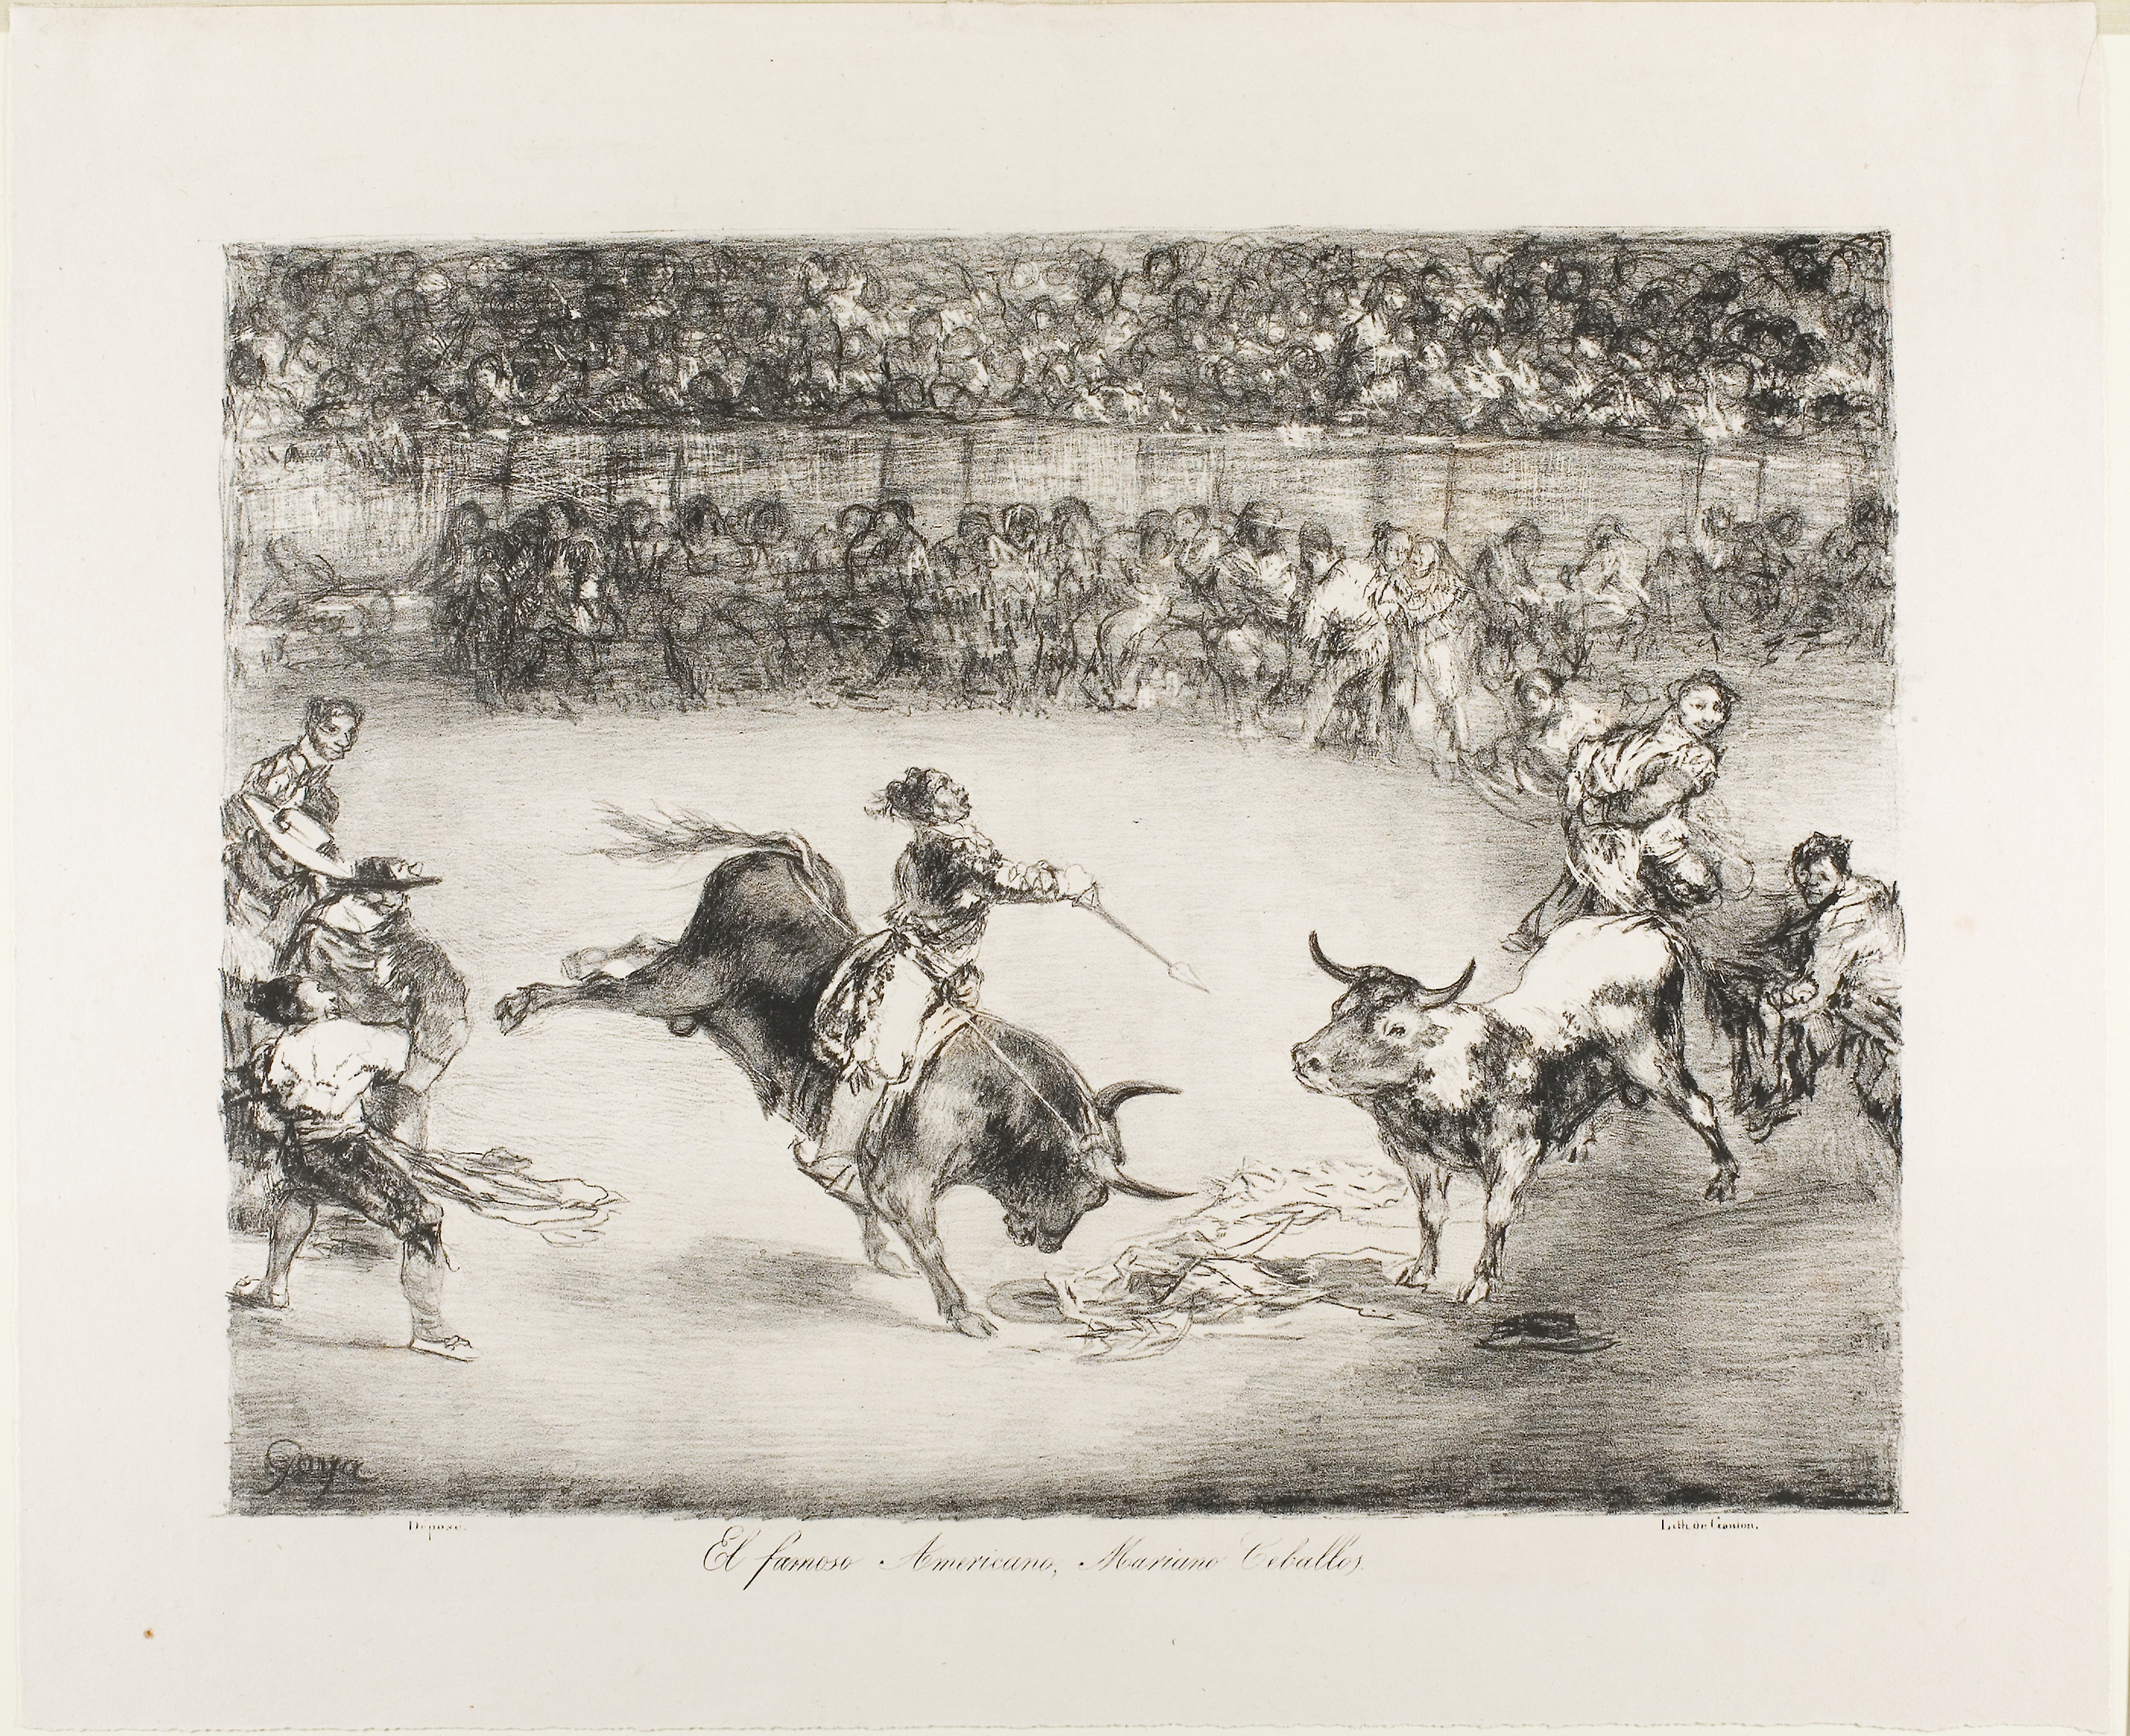
fauna, cattle like mammal, horse like mammal, picture frame, pack animal, black and white, visual arts, art, artwork, history, painting